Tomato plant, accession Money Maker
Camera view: bottom (45 deg); turntable rotation: 90 degrees
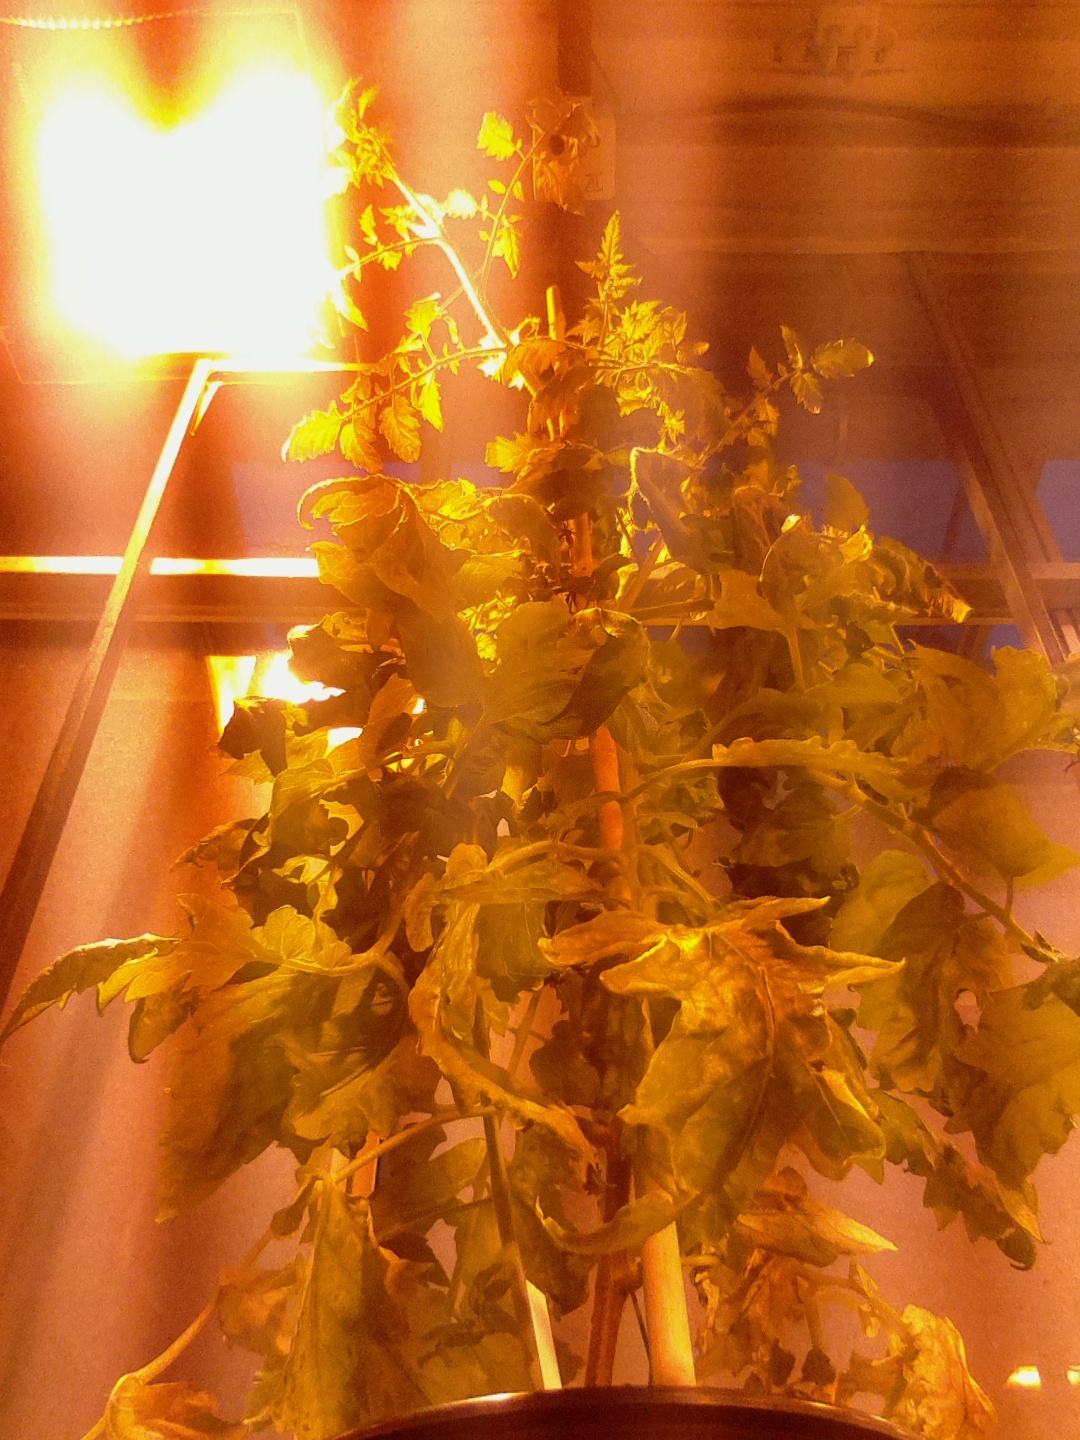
BBCH growth stage 71: 10%-20% of final fruit size